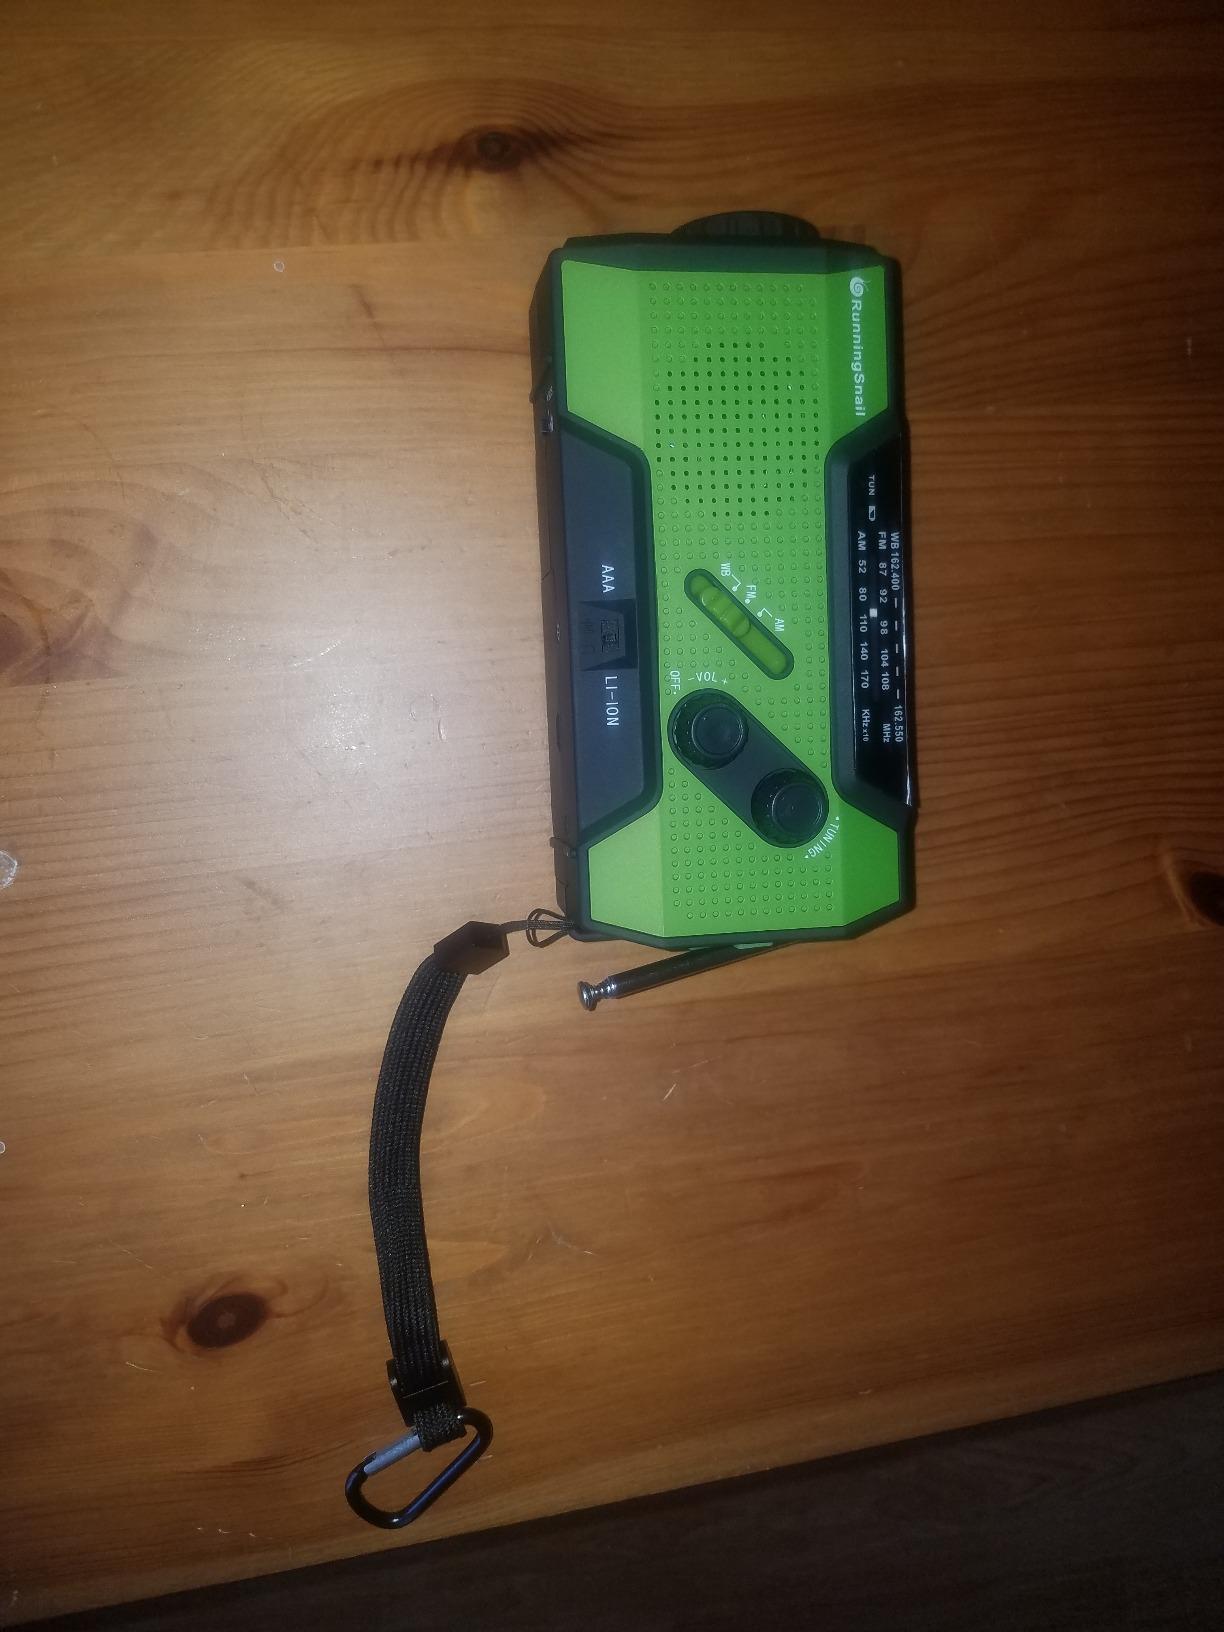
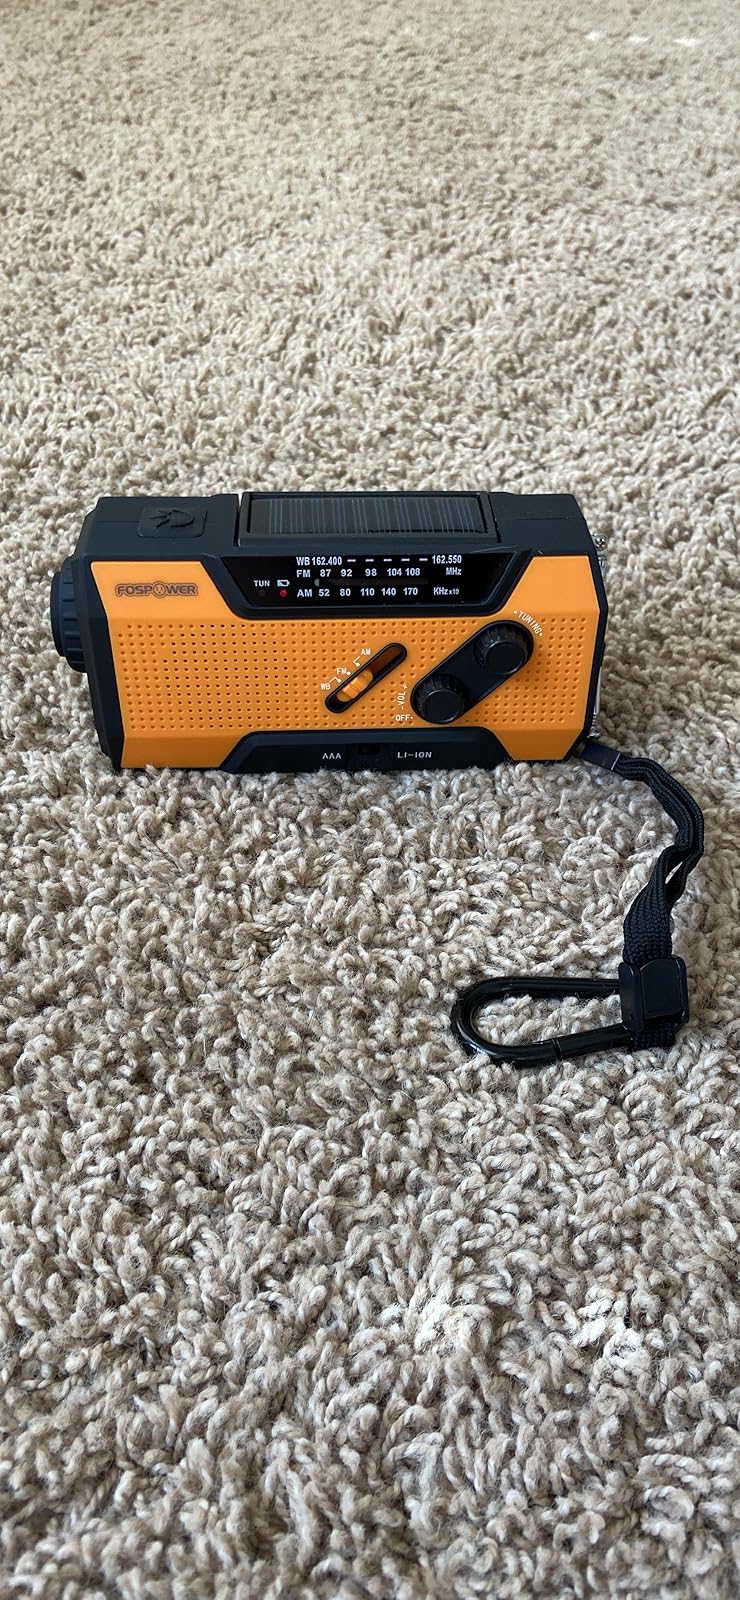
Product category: radio
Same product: no